András Kepes

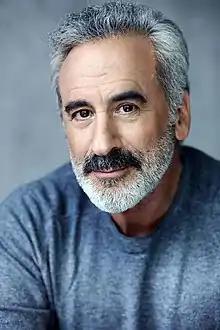

András Kepes (born October 11, 1948) is a Hungarian author, television host, documentary filmmaker and academic. He is Professor of film and media and Chair of the Council of Arts of the Budapest Metropolitan University (METU).